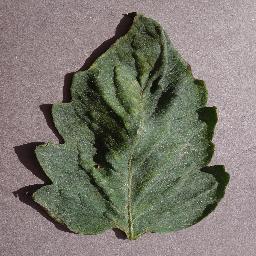
Label: Tomato___Target_Spot